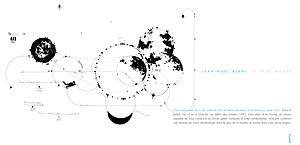
Dans ce quatrième volume de la collection Curiosité[s] graphique[s] les éditions des Cahiers intempestifs se livrent à exploration de la plus puissante invention de tous les temps : la page. Ses artifices qui transforment le fond pour qu’il soit lu comme désiré. Sa mise en espace, ce langage en soi qui organise le monde sur mesure à l’échelle humaine. Son histoire et son avenir qui nous incite, avec ou sans le codex, à recadrer notre vision du monde. Ces nouvelles de la page sont romancées par Jean-Noël Blanc, Stéphane Bouquet, Jacques Claude, Bernard Collet, Paul Fournel. Éditions des Cahiers intempestifs. Design graphique Véronique Gay-Rosier
Les "Cahiers intempestifs" sont une maison d'édition spécialisée en art contemporain et en culture graphique.